St Matthew's Chapel (Iż-Żgħir)

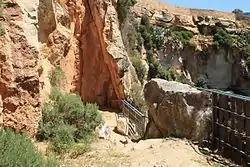
The "Maqluba" sinkhole

The chapel's interior is quite simple. It has one stone altar with the date 1897 inscribed on it. There is also a small statue of St Matthew on the altar. Just above of the altar there is a little apse decorated with a well-preserved fresco of a scallop shell. The interior is built in pointed archways, typical to medieval church buildings in Malta. A painting depicting St Matthew was also reported as being present in the chapel however no one knows what happened to this painting.